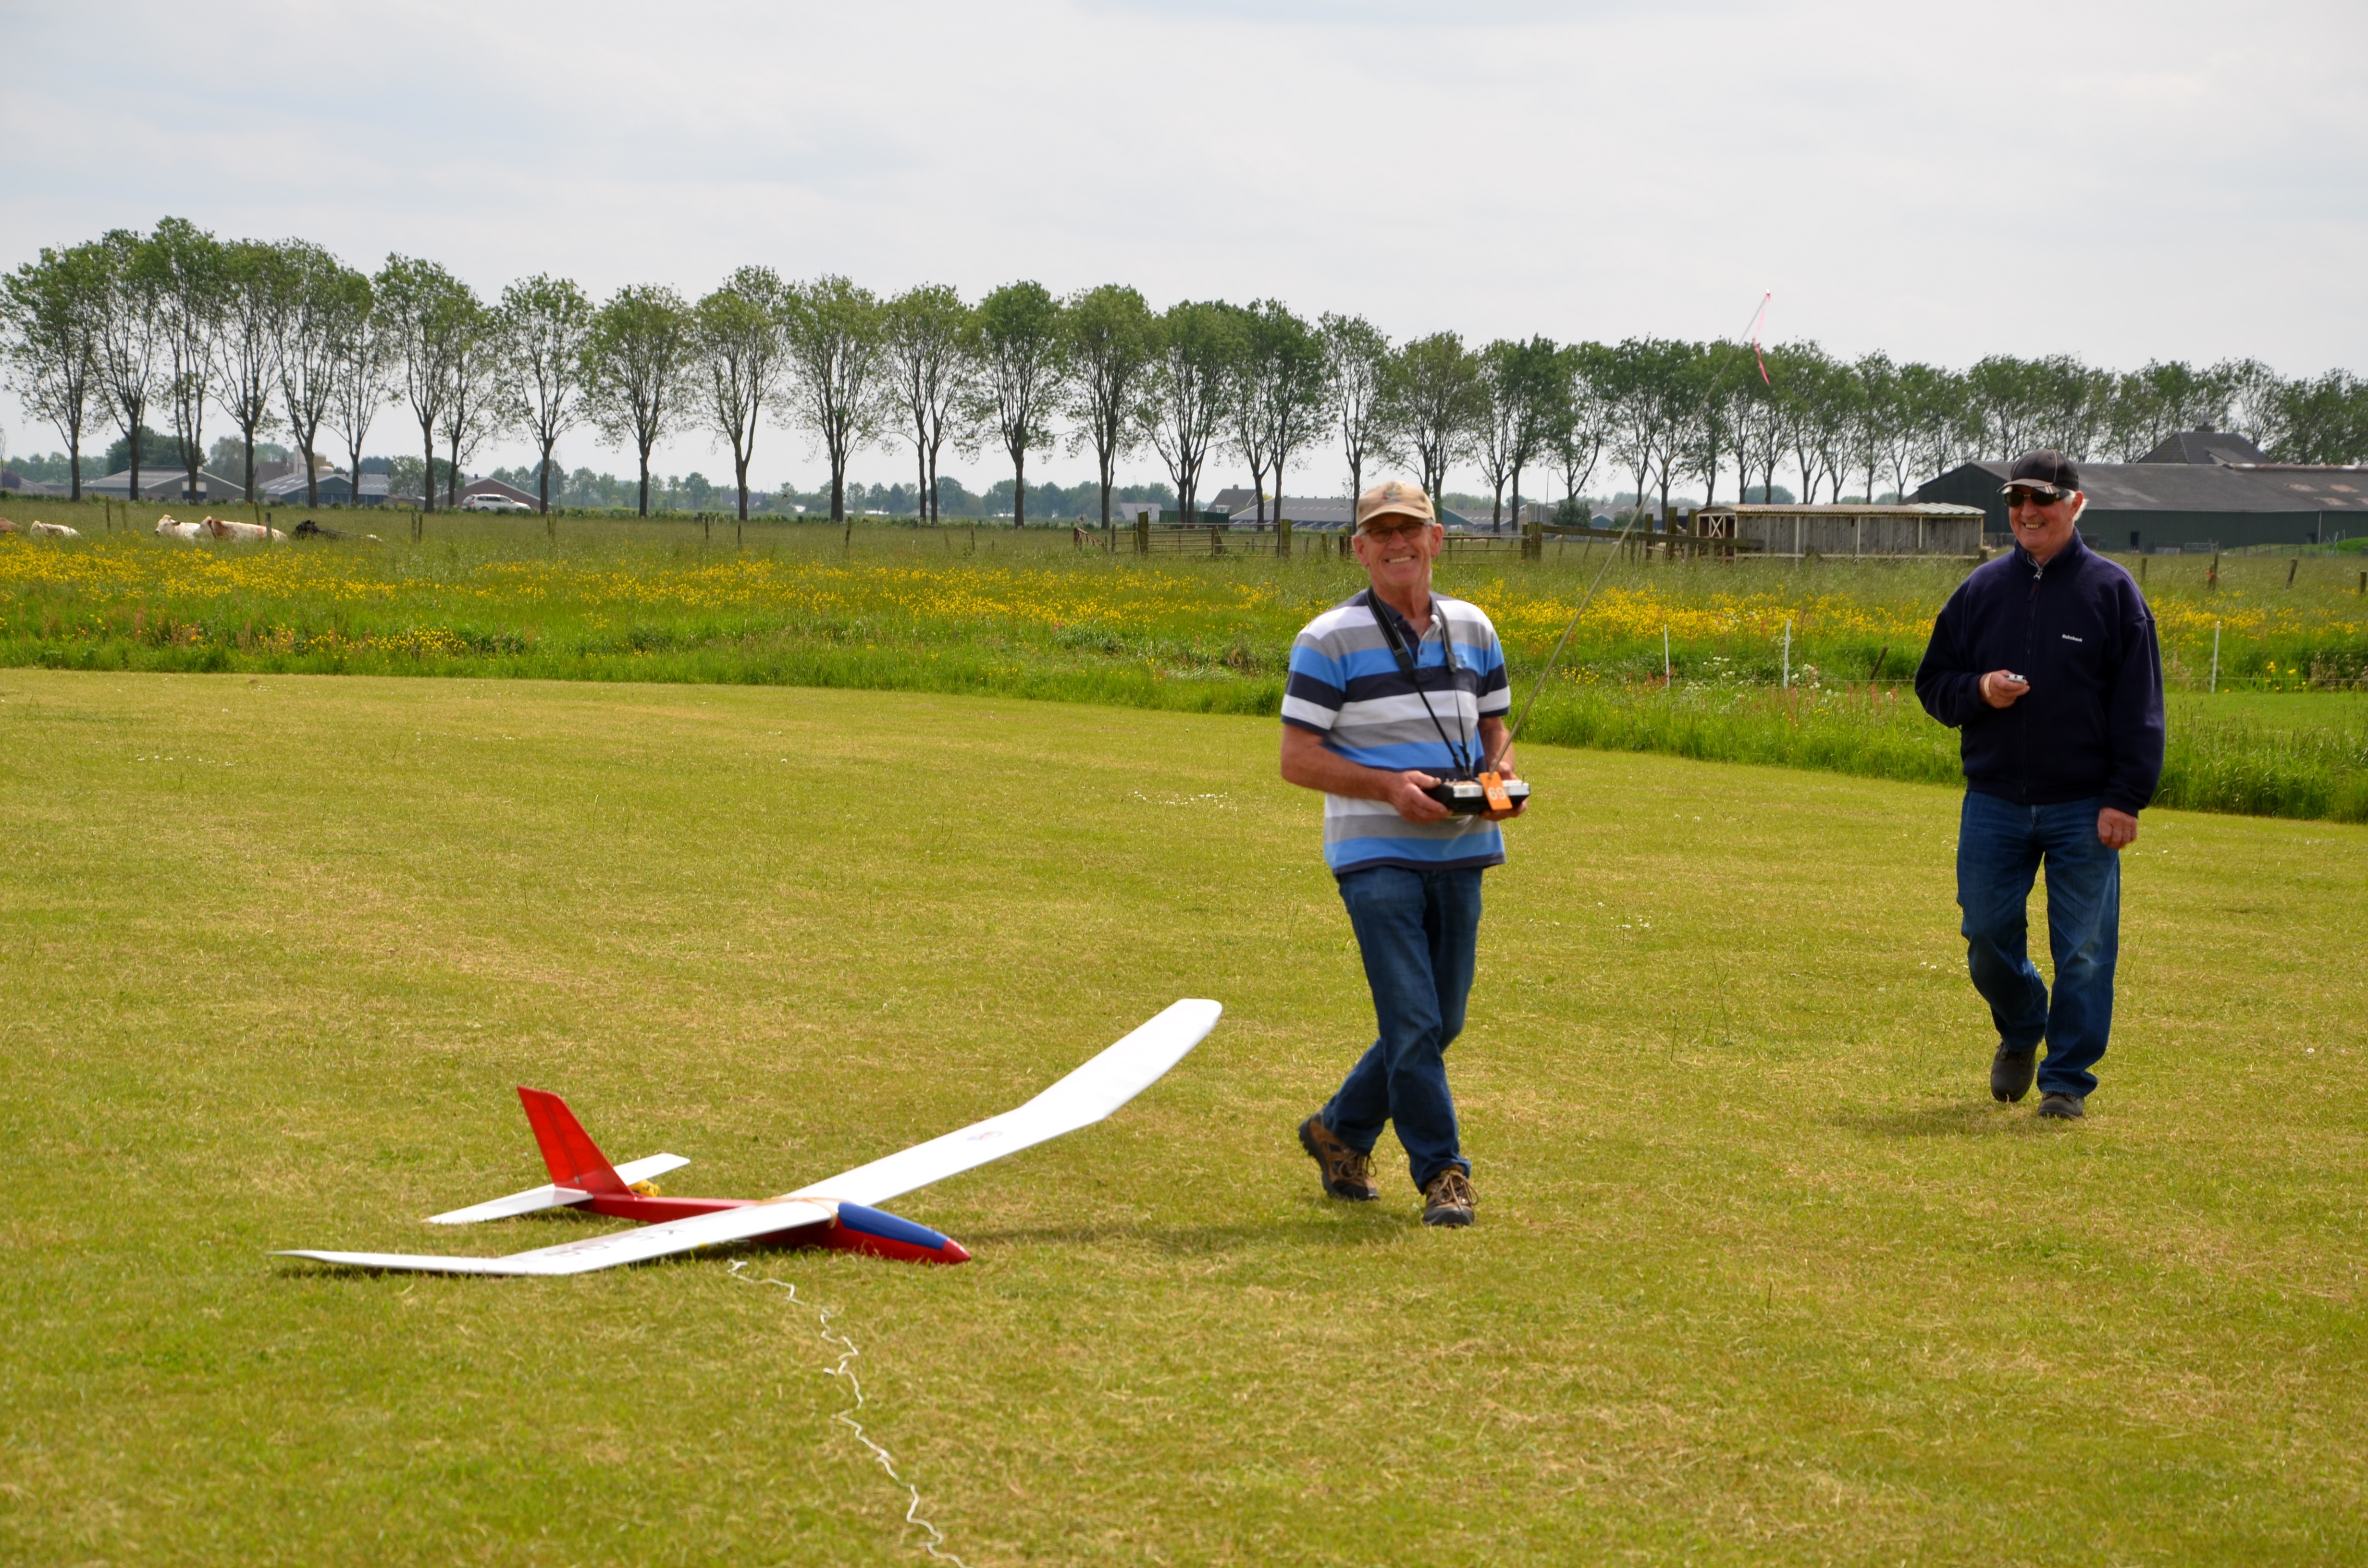
nature, fly, toy, sports, hobby, modelflying